Local Hero (film)

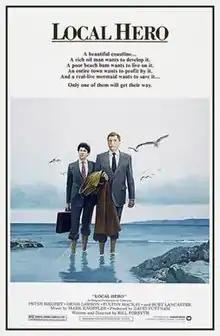
Theatrical release poster

Local Hero is a 1983 British comedy-drama film written and directed by Bill Forsyth and produced by David Puttnam. It stars Peter Riegert, Burt Lancaster, Denis Lawson, Peter Capaldi, and Fulton Mackay. Riegert plays an American oil company representative who is sent to the fictional village of Ferness on the west coast of Scotland to purchase the town and surrounding property for his company. The musical score was composed by Mark Knopfler.